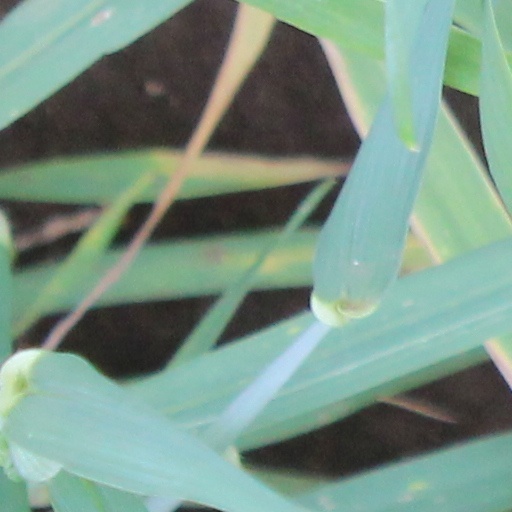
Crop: wheat